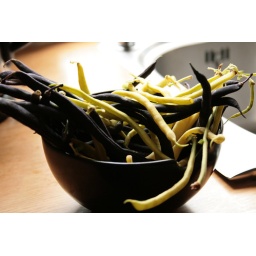
we had purple and white french beans in our veg box this week! so pretty.